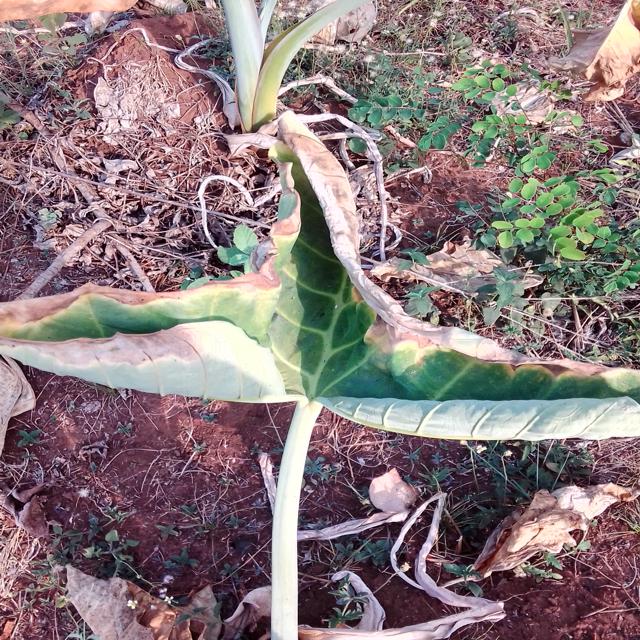
Label: Mid_Blight